Edward Kenealy

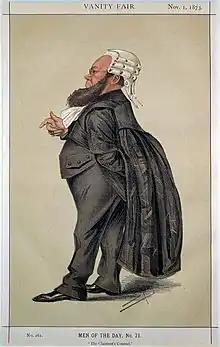

During the trial, Kenealy abused witnesses, made scurrilous allegations against various Roman Catholic institutions, treated the judges with disrespect, and protracted the trial until it became the longest in English legal history. His violent conduct of the case became a public scandal and, after rejecting his client's claim, the jury censured his behaviour.